Elijah Locke House

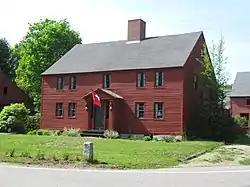

The Elijah Locke House is a historic house at 5 Grove Road in Rye, New Hampshire. Traditionally ascribed a construction date of 1739, it is one of the oldest surviving buildings in New Hampshire's Seacoast region. It was listed on the National Register of Historic Places in 1979.